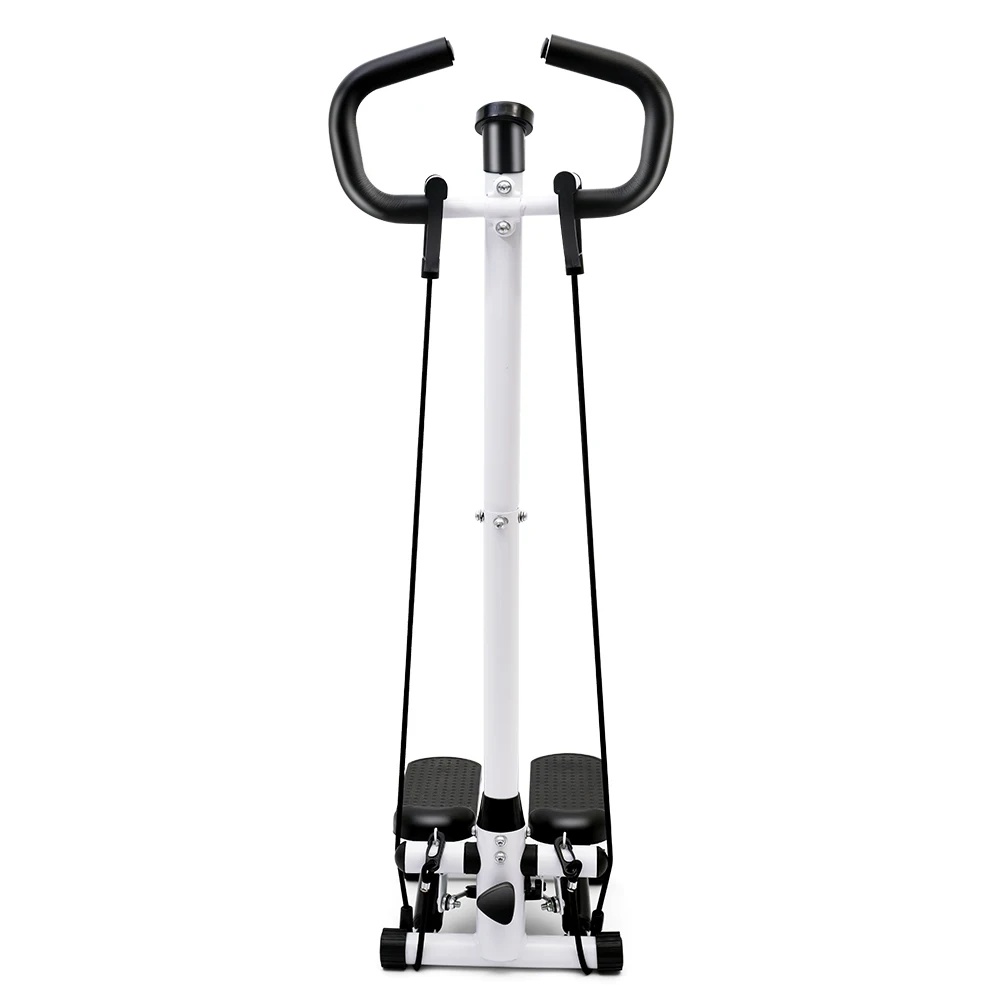
Exercise Stepper Machine For Home Fitness LCD Display Handle and Resistance Bands Climber
Exercise Stepper Machine for Home Fitness – LCD Display, Handle, and Resistance Bands Climber Take your home workouts to the next level with this Exercise Stepper Machine , designed for full-body fitness in the comfort of your own space. Perfect for cardio, toning, and strengthening, this compact machine mimics the motion of climbing stairs to help burn calories and improve endurance. Key Features: 🏋️ Full-Body Workout: Step, tone, and sculpt your legs, glutes, and core while engaging your upper body using the included resistance bands. 💪 Adjustable Resistance: Customize your workout intensity to match your fitness level — from beginner to advanced. 🖥️ LCD Digital Display: Stay on track with real-time stats, including step count, time, and calories burned. 🧍 Stable Handle Support: Ergonomic handle provides balance and comfort during workouts. 🏠 Compact & Portable Design: Ideal for home use — fits easily in small spaces and stores conveniently when not in use. 🔇 Smooth & Quiet Operation: Step confidently without disturbing others. Whether you’re looking to get in shape, stay active, or add variety to your fitness routine, this Stepper Machine with Handle and Resistance Bands delivers effective, low-impact workouts anytime, anywhere.
Brand: Winning Edge Gear
Category: Sporting Goods > Fitness & General Exercise Equipment > Cardio > Cardio Machines > Stair Climbers & Steppers > Stair Steppers